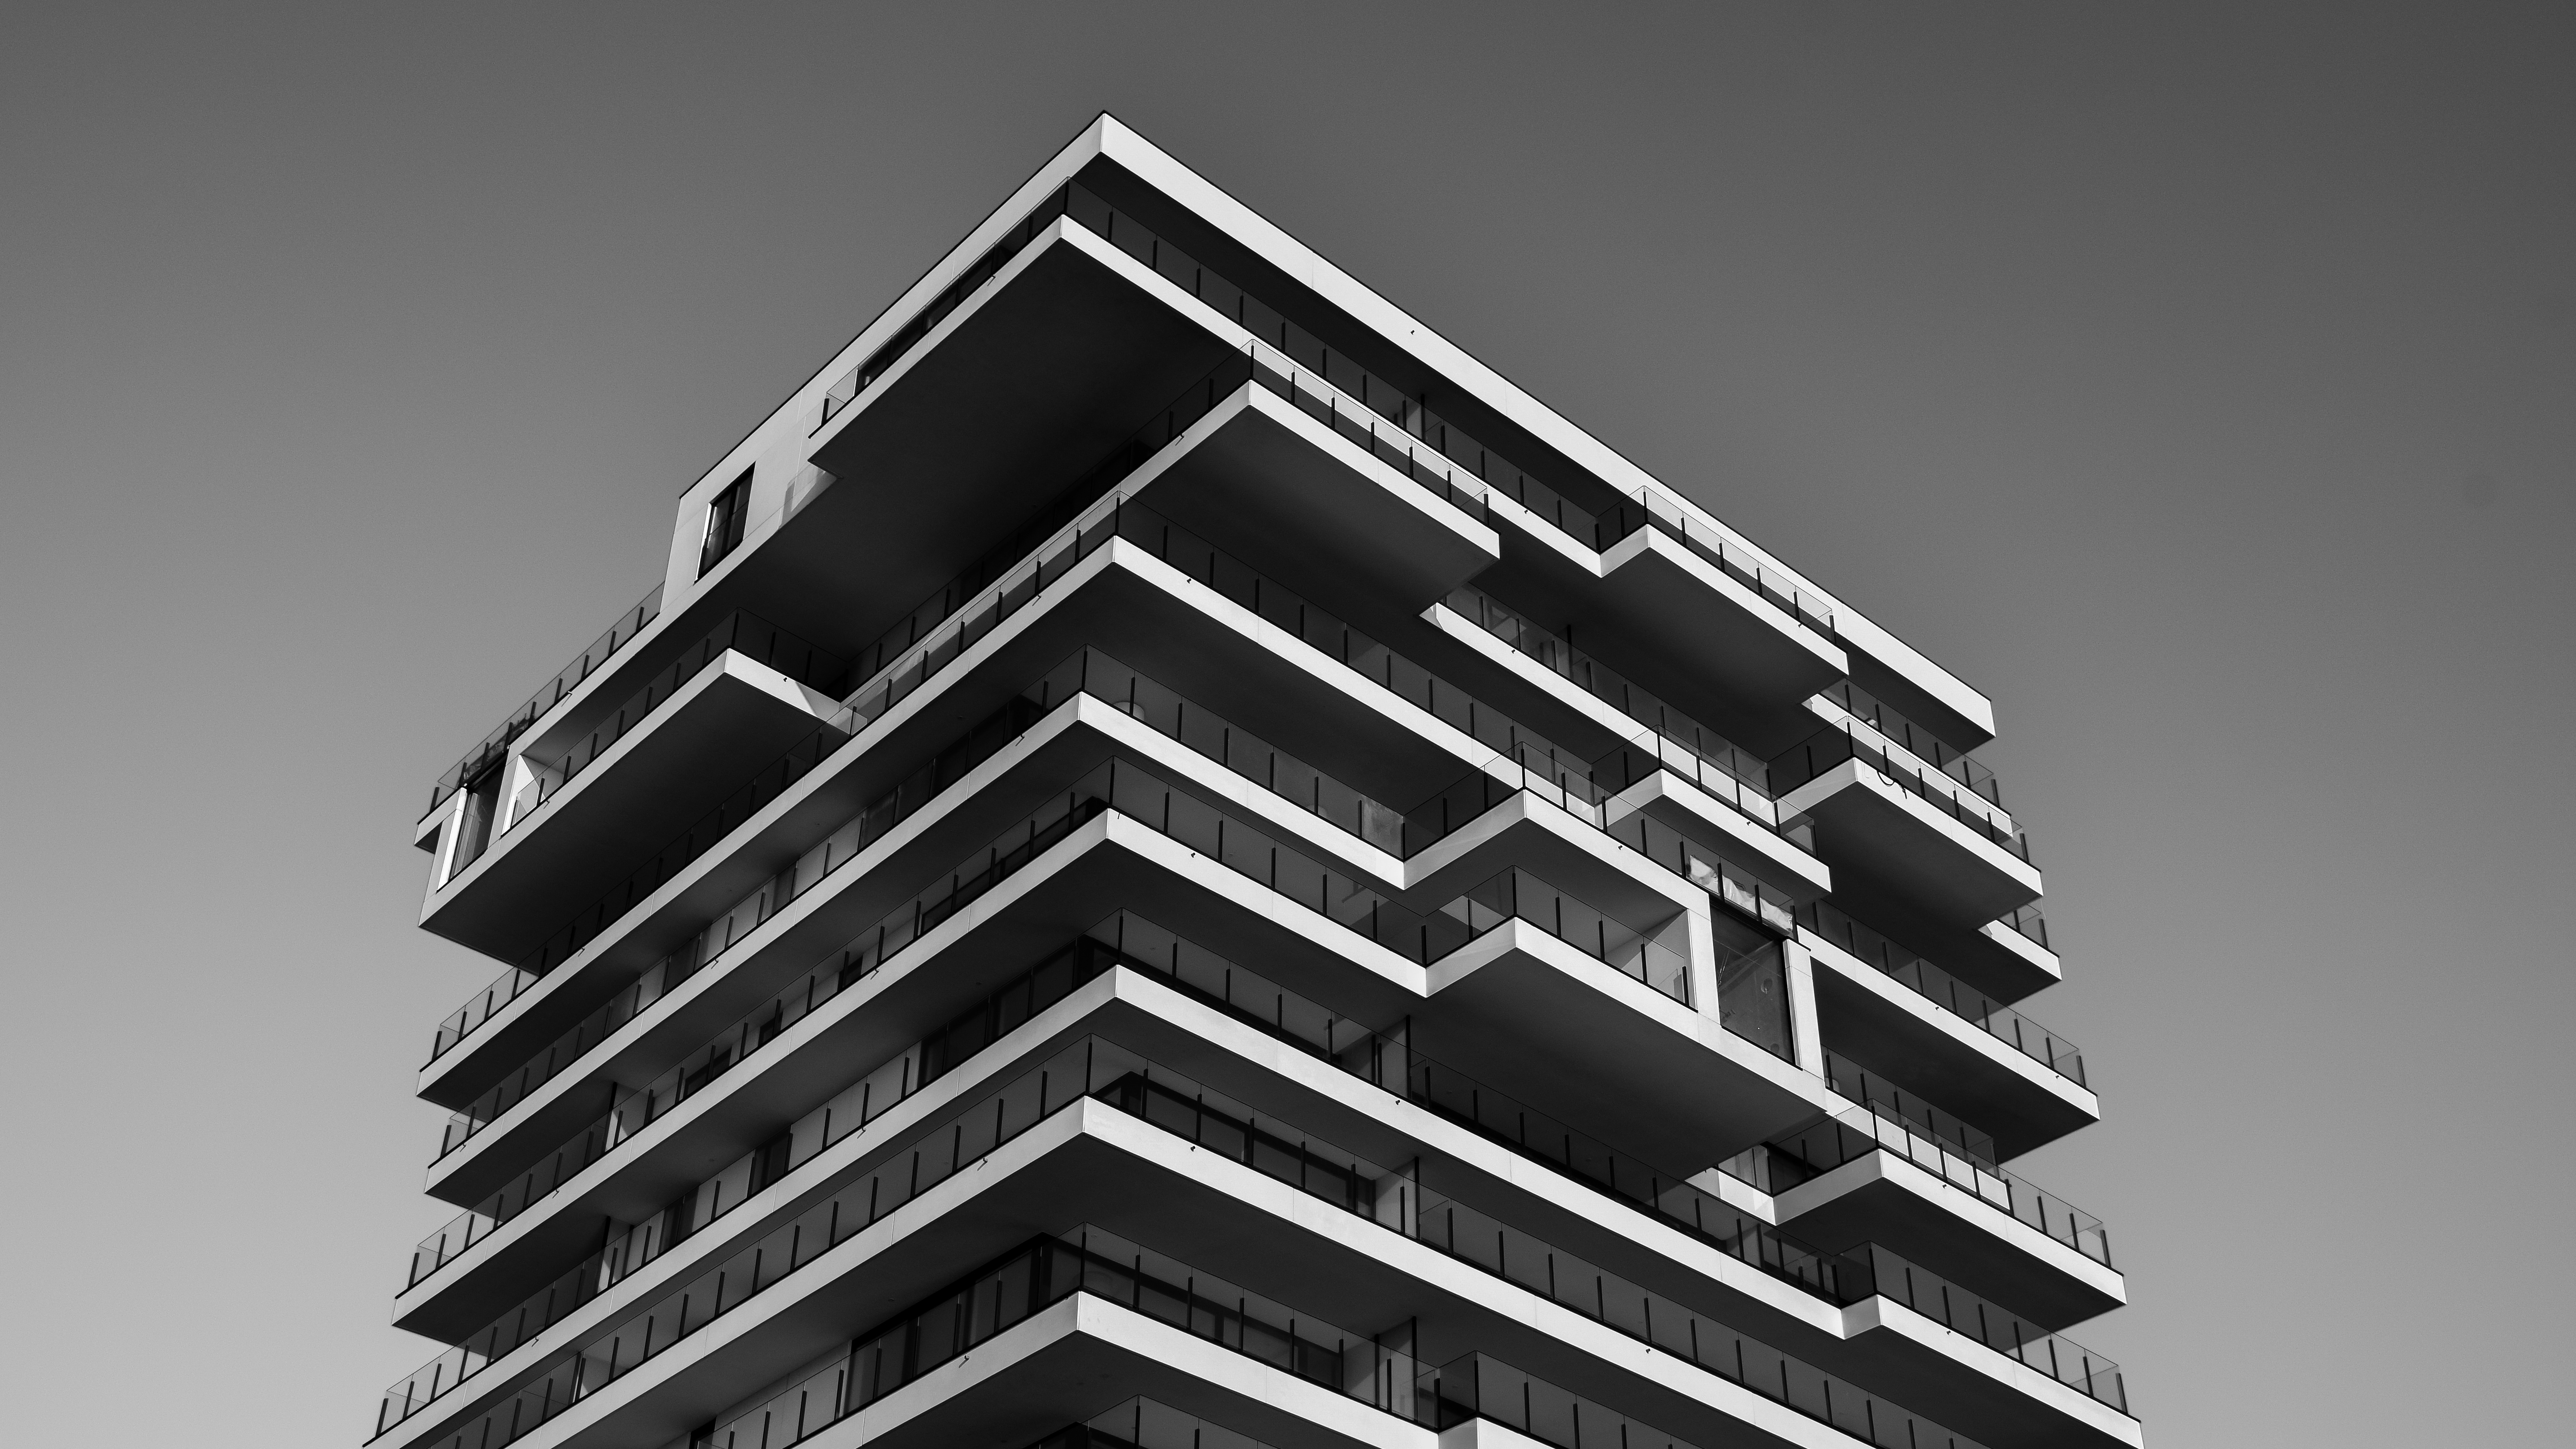
black and white, architecture, white, house, skyscraper, line, facade, black, monochrome, tower block, symmetry, condominium, monochrome photography, brutalist architecture